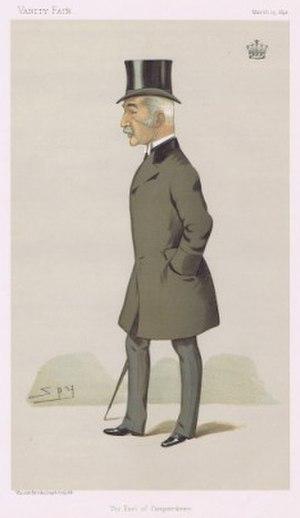
Robert Adam Philips Haldane Haldane-Duncan, 3ᵉ comte de Camperdown, titré vicomte Duncan de 1859 à 1867, est un homme politique libéral britannique.